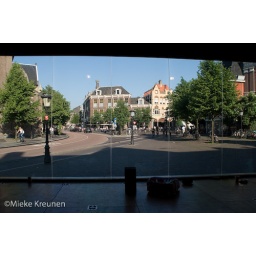
Voorstelling in het kader van Festival aan de Werf 2007 in Utrecht. De box van binnen naar buiten.